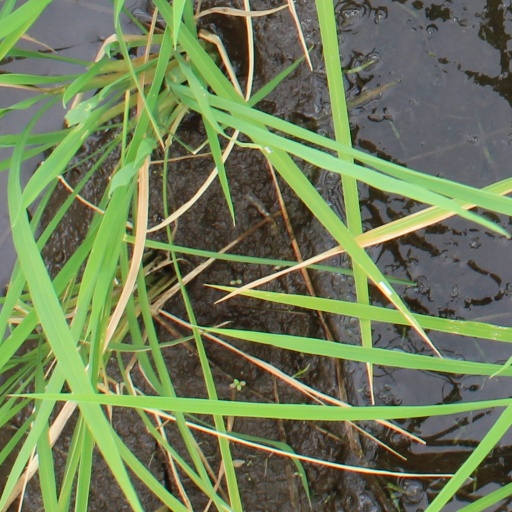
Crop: rice